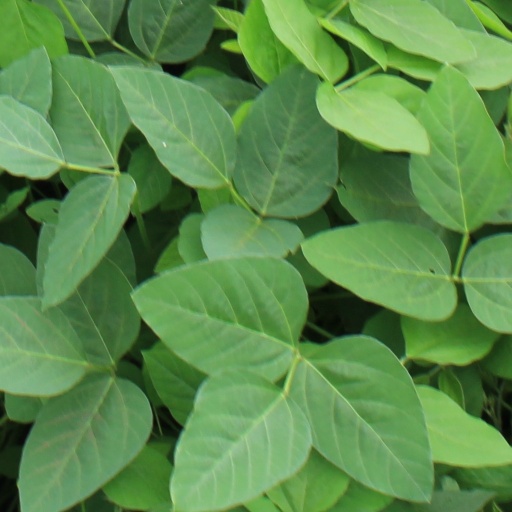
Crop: soybean